Dusky-billed parrotlet

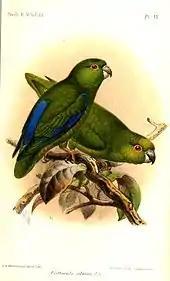

Dusky-billed parrotlets typically breed during July. Clutch size is unknown, but eggs are small, white, and roughly spherical. They nest in tree cavities or similar structures.